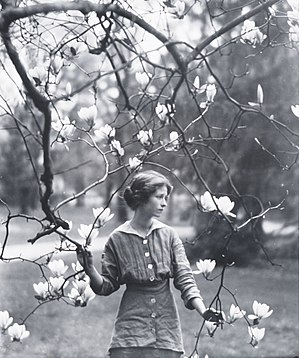
Edna St. Vincent Millay
Edna St. Vincent Millay, fotograferet af Arnold Genthe i 1914.
Edna St. Vincent Millay var en amerikansk digter og skuespilforfatter som benyttede pseudonymet Nancy Boyd for dele af sit forfatterskab.